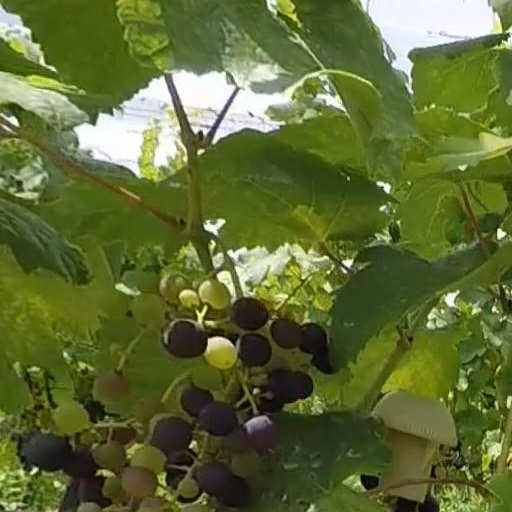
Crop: grape